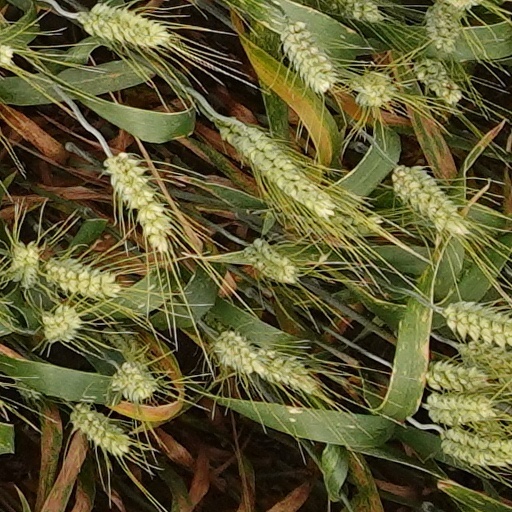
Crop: wheat